Convenience store

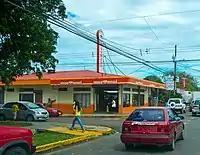
A Musmanni Bakery/Convenience store in Liberia, Costa Rica

In Costa Rica, family-owned and operated convenience stores called "pulperías" have been common since the 1900s, and there are many of those stores in every neighbourhood.